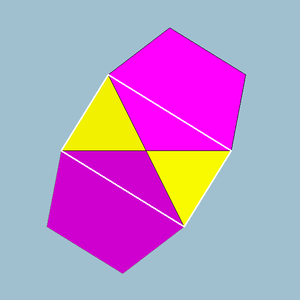
Cette liste recense les polyèdres uniformes, ainsi que certaines de leurs propriétés.